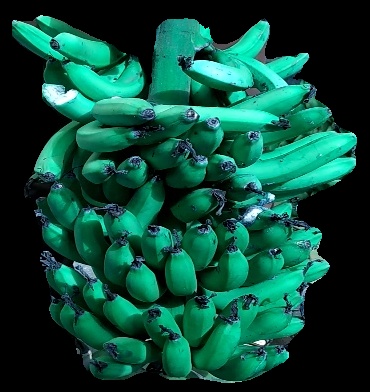
Variety: pachbale
Grade: grade3